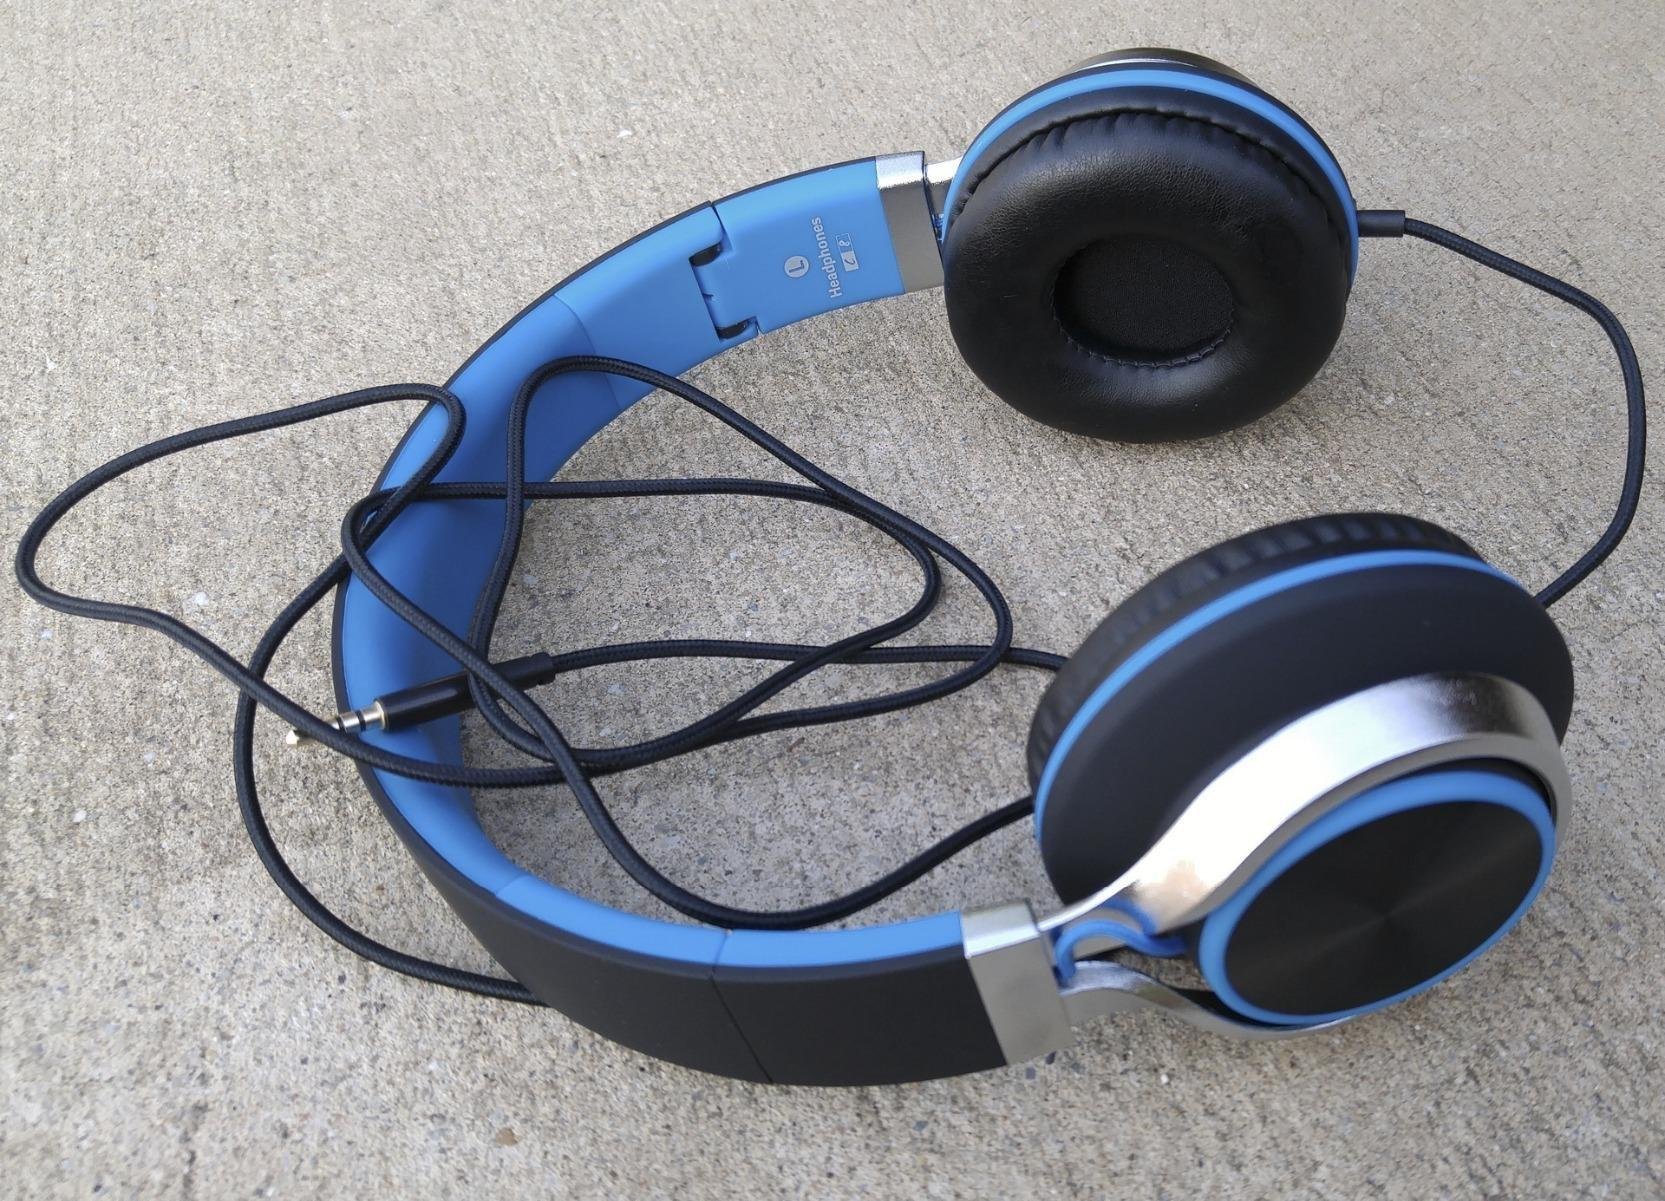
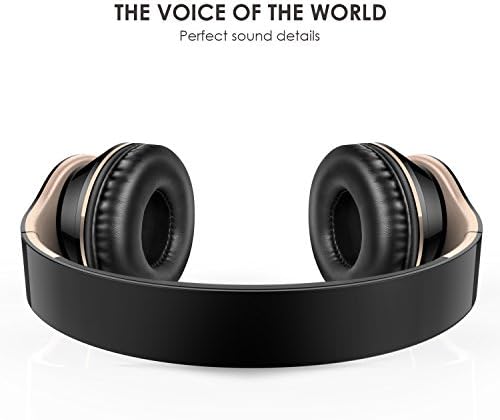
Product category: headphones
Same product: no